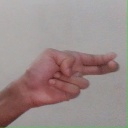
अक्षर: ह